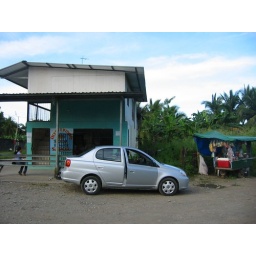
My "home" in the sketchy border town of Sixaola - the rental car and the bus station